Fred Krupp

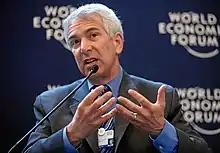
Krupp at the World Economic Forum Annual Meeting in 2012

Fred Krupp has been the president of Environmental Defense Fund, a U.S.-based nonprofit environmental advocacy group since 1984. He has worked towards convincing corporations of the benefits of environmentalism. This has included convincing McDonald's and Duke Energy to make environmentally conscious business decisions. Krupp is also an advocate for legislative action on environmental issues; he successfully advocated for passage of the acid rain reduction plan in the 1990 Clean Air Act and the 2022 Inflation Reduction Act.